1947 Poonch rebellion

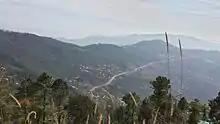
Murree, overlooking Kashmir

With the impending independence of India and Pakistan in August 1947, the Maharaja indicated his preference to remain independent of the new dominions. All the major political groups of the state supported the Maharaja's decision, except for the Muslim Conference, which eventually declared in favour of accession to Pakistan on 19 July 1947, after its earlier hesitations. The Muslim Conference was popular in the Jammu province of the state, with especial strength in the Poonch and Mirpur districts. It was closely allied with the All-India Muslim League, which was set to inherit Pakistan.